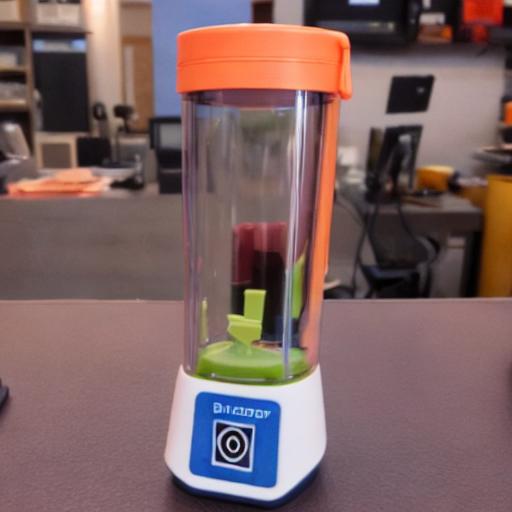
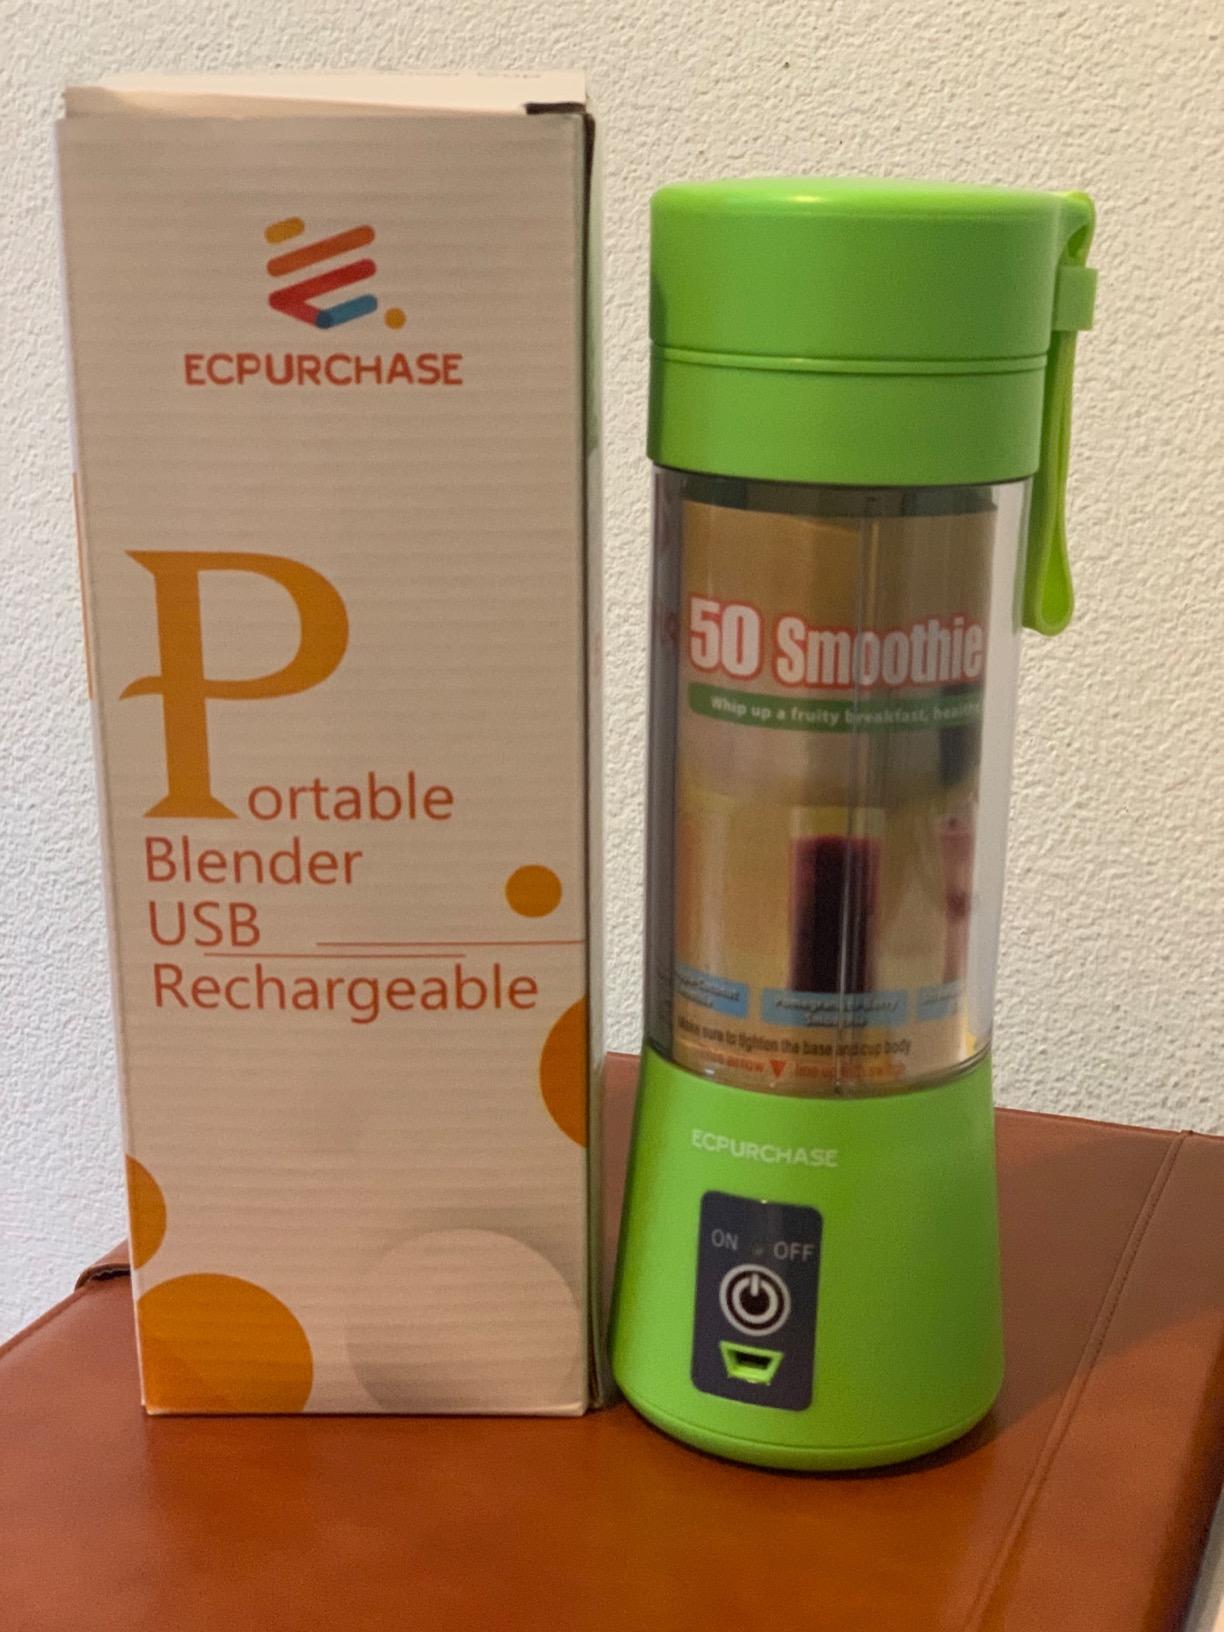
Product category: items_blender
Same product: no